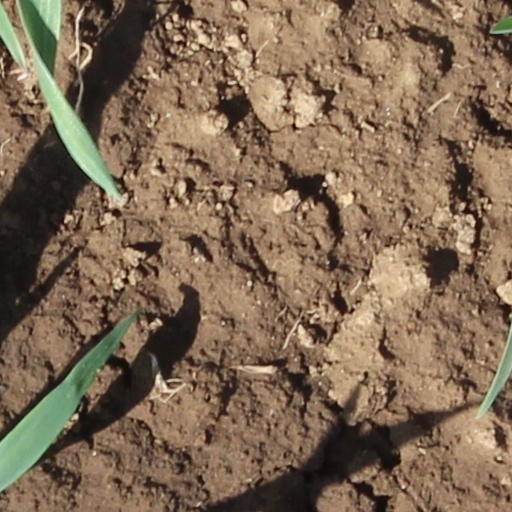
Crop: wheat